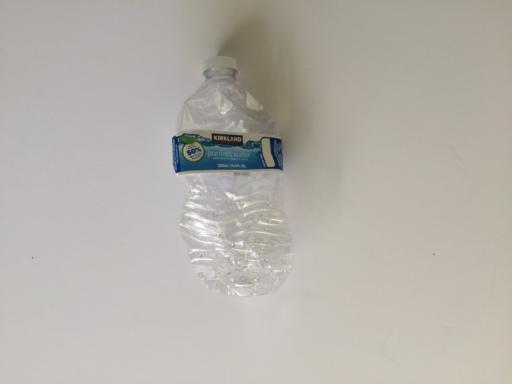
Waste category: plastic